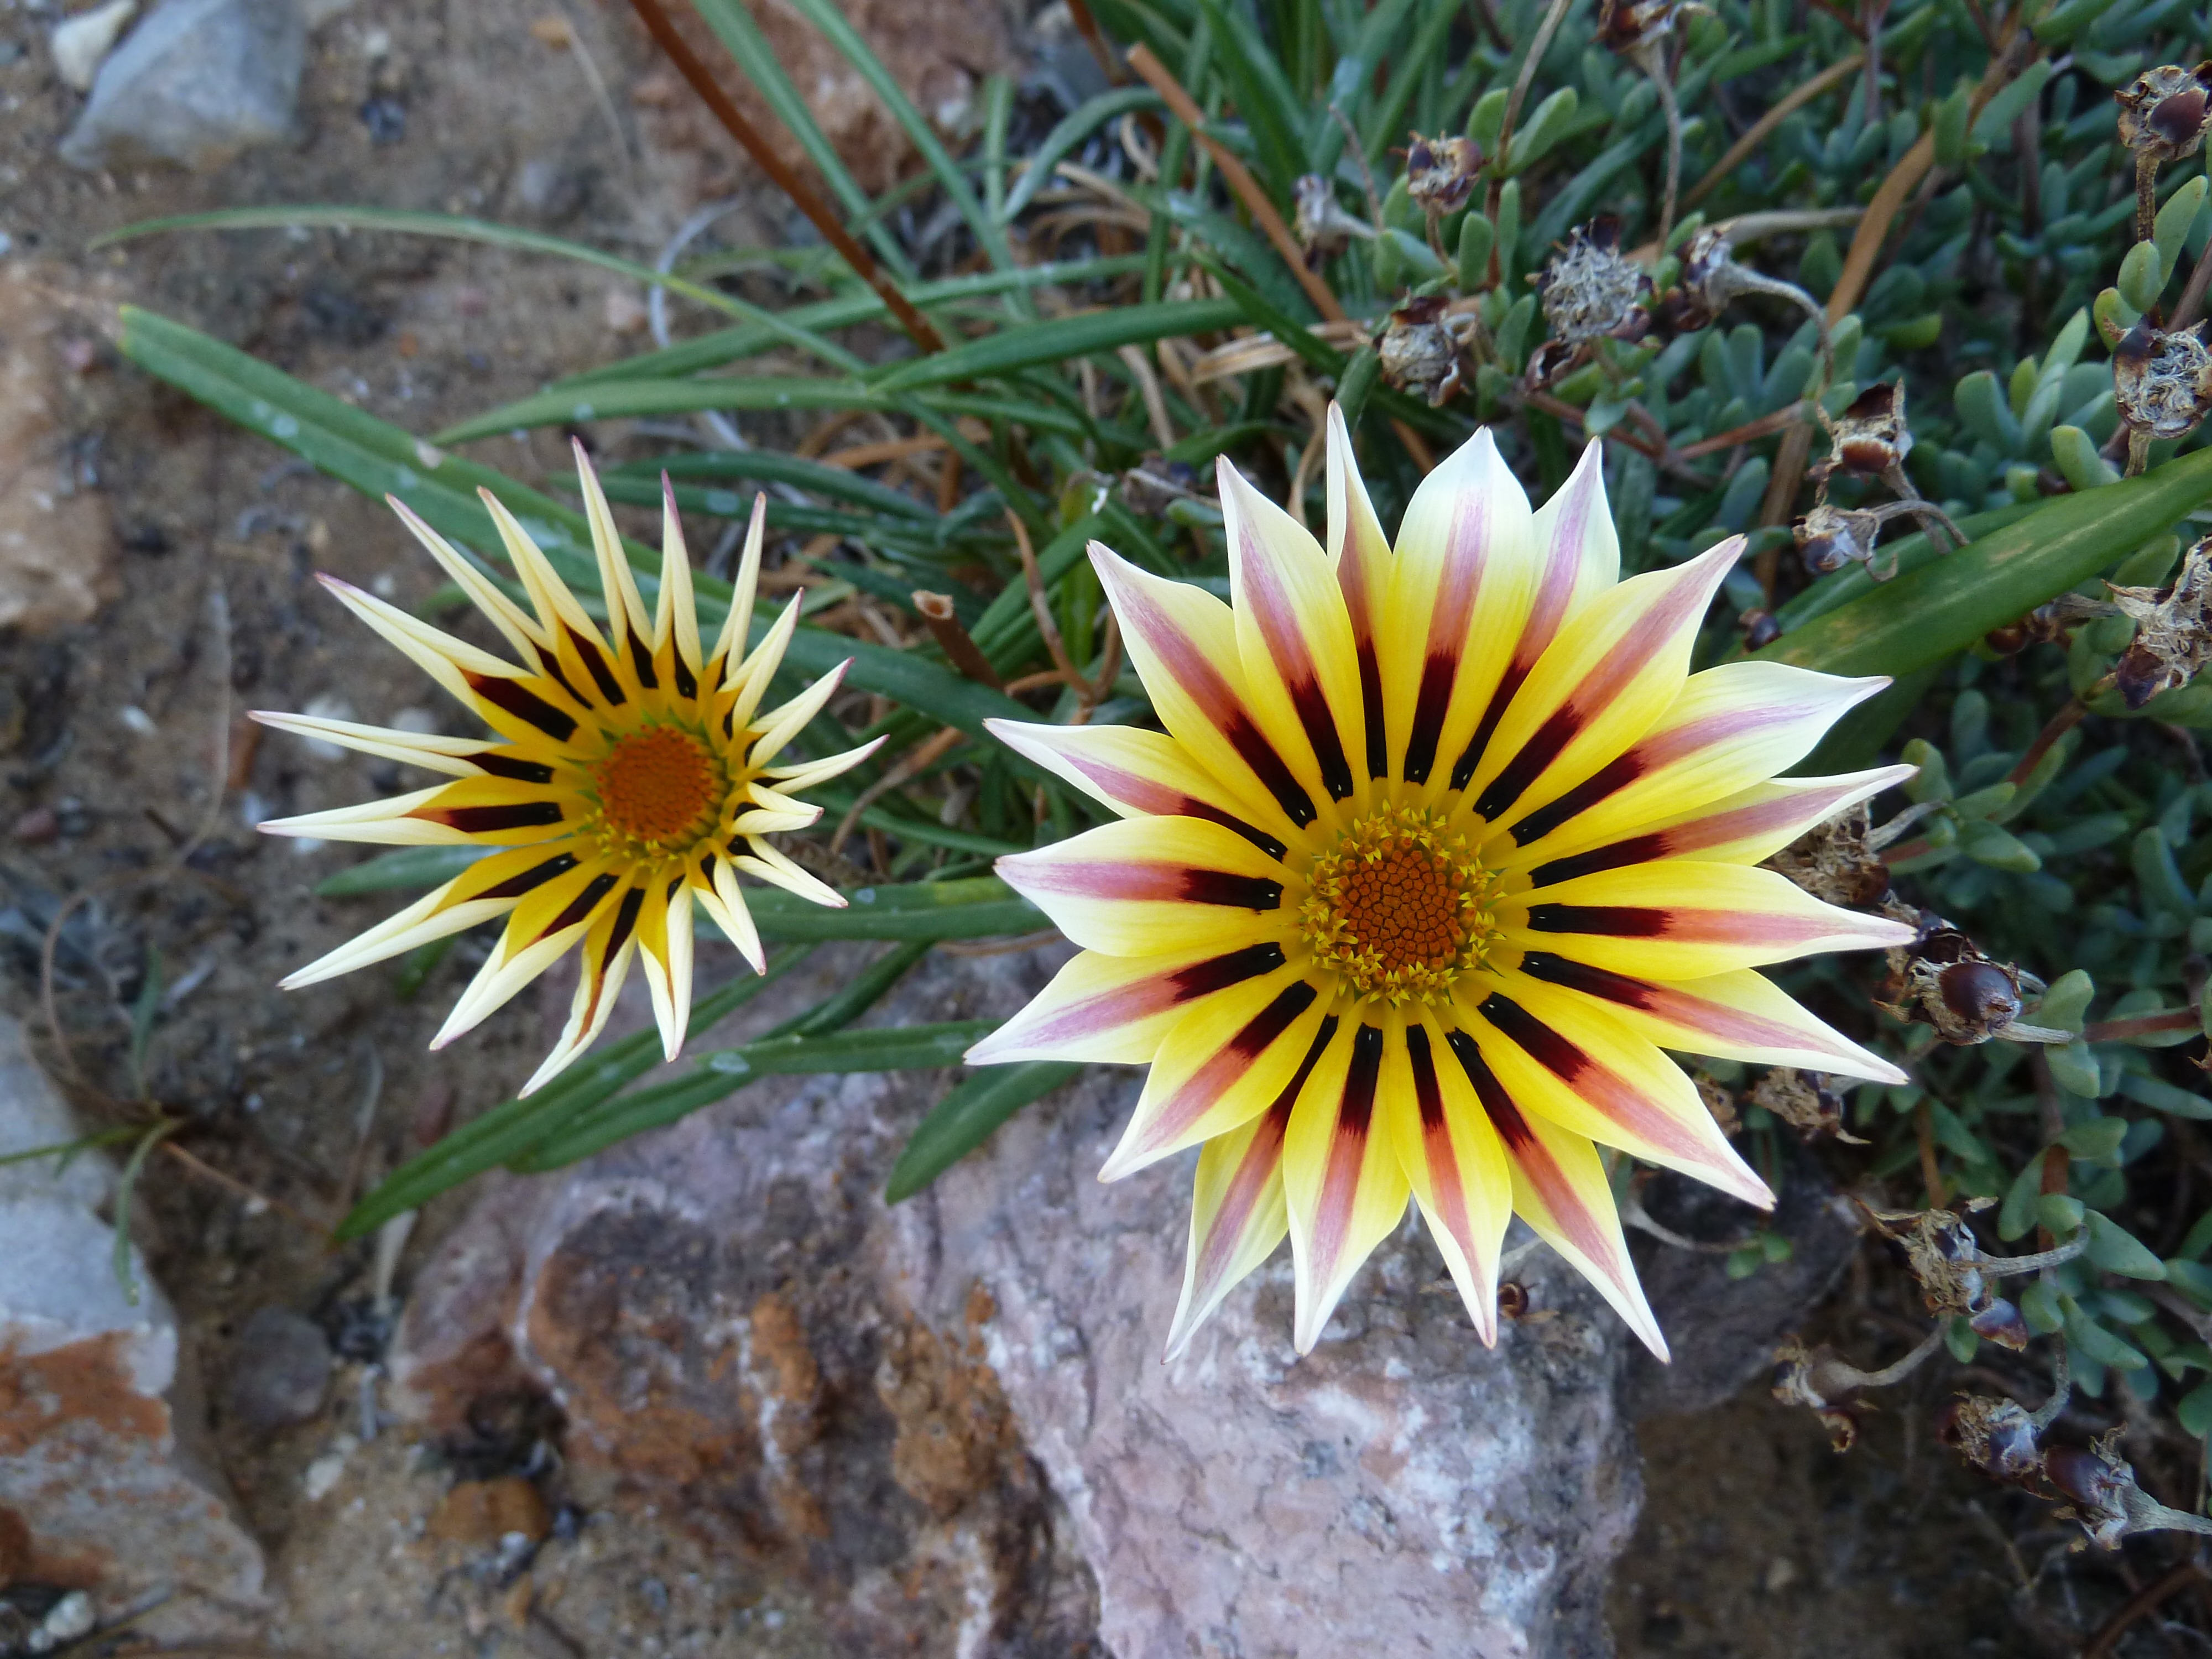
nature, outdoor, blossom, plant, bunch, meadow, countryside, stem, sunlight, leaf, flower, petal, bloom, view, floral, environment, idyllic, foliage, bouquet, rural, golden, paradise, tranquil, lush, natural, fresh, botany, yellow, garden, flora, season, botanical, fauna, ecology, wildflower, gardening, bright, growing, scene, elegant, delicate, vibrant, bud, fragile, elegance, scent, scented, organic, fragrance, aromatherapy, macro photography, flowering plant, daisy family, fragility, land plant